X!NK

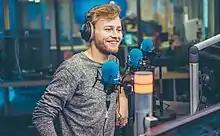
Jonas Meukens in 2017

X!NK is a Belgian pop punk band. The band consisted of two pairs of brothers: Jonas and Niels Meukens, and Thomas and Philip Valkiers. Jonas was the lead singer and occasionally the second guitarist, his brother Niels was the drummer. Philip played the bass guitar and Thomas played the guitar and also occasionally the keyboard. X!NK gained mainstream success after becoming Belgium's submission for the 2003 Junior Eurovision Song Contest where they took sixth place. The band was also the subject of a series of comic books by Mario Boon. The band is planning on making a comeback with a new song and four concerts in 2023.